Marcel Dionne

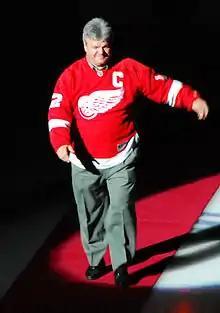
Dionne on Gordie Howe Night at Joe Louis Arena in Detroit in 2008

Due to the Summit Series, Dionne missed the entire training camp and returned to Detroit three days before the 1972–73 season opener. The Red Wings began the season with a six-game win streak before losing four straight games. Following the fourth consecutive loss, head coach Johnny Wilson mandated a two-hour bag skate. However, both Wilson and general manager Ned Harkness felt that Dionne was not giving enough effort. Following the skate, Harkness told the media, "If he keeps it up and doesn't start working, he might find himself playing in the minors." While Harkness later said he was misquoted, Dionne expressed his frustration that he spoke to the media instead of having a conversation with him. On December 2, Dionne scored one goal and three assists in his 100th career NHL game. This tied him with Richard Martin and Fred Stanfield for seventh place in league scoring. However, his earlier conflicts with management continued into December and resulted in a suspension. Following a 7–0 loss to the Minnesota North Stars on December 9, Wilson mandated a morning practice before their game against the Vancouver Canucks. After Wilson called out Dionne for a perceived lack of effort, he told him to "go home and stay there until he felt he could come back and make a contribution to the team." Due to a miscommunication as to the meaning of that order, Dionne assumed he had been suspended and missed their game that night. However, the Red Wings claimed he had not been suspended until he failed to show for that evening's game. Immediately following their game against the Canucks, Harkness handed out a press released that said that Dionne was “suspended indefinitely (without pay) for failing to report for the game.” Despite this statement, Dionne was reinstated the following day after a discussion with the coaching staff. After rejoining the team, Dionne scored his second career hat-trick against the Canadiens on February 22, 1973. By the end of February, he had amassed 36 goals and 76 points. Dionne finished the regular season tied with Dennis Hull for 11th in league scoring with 90 points. His 167 total career points were the most ever collected by an NHL player through their first two seasons.